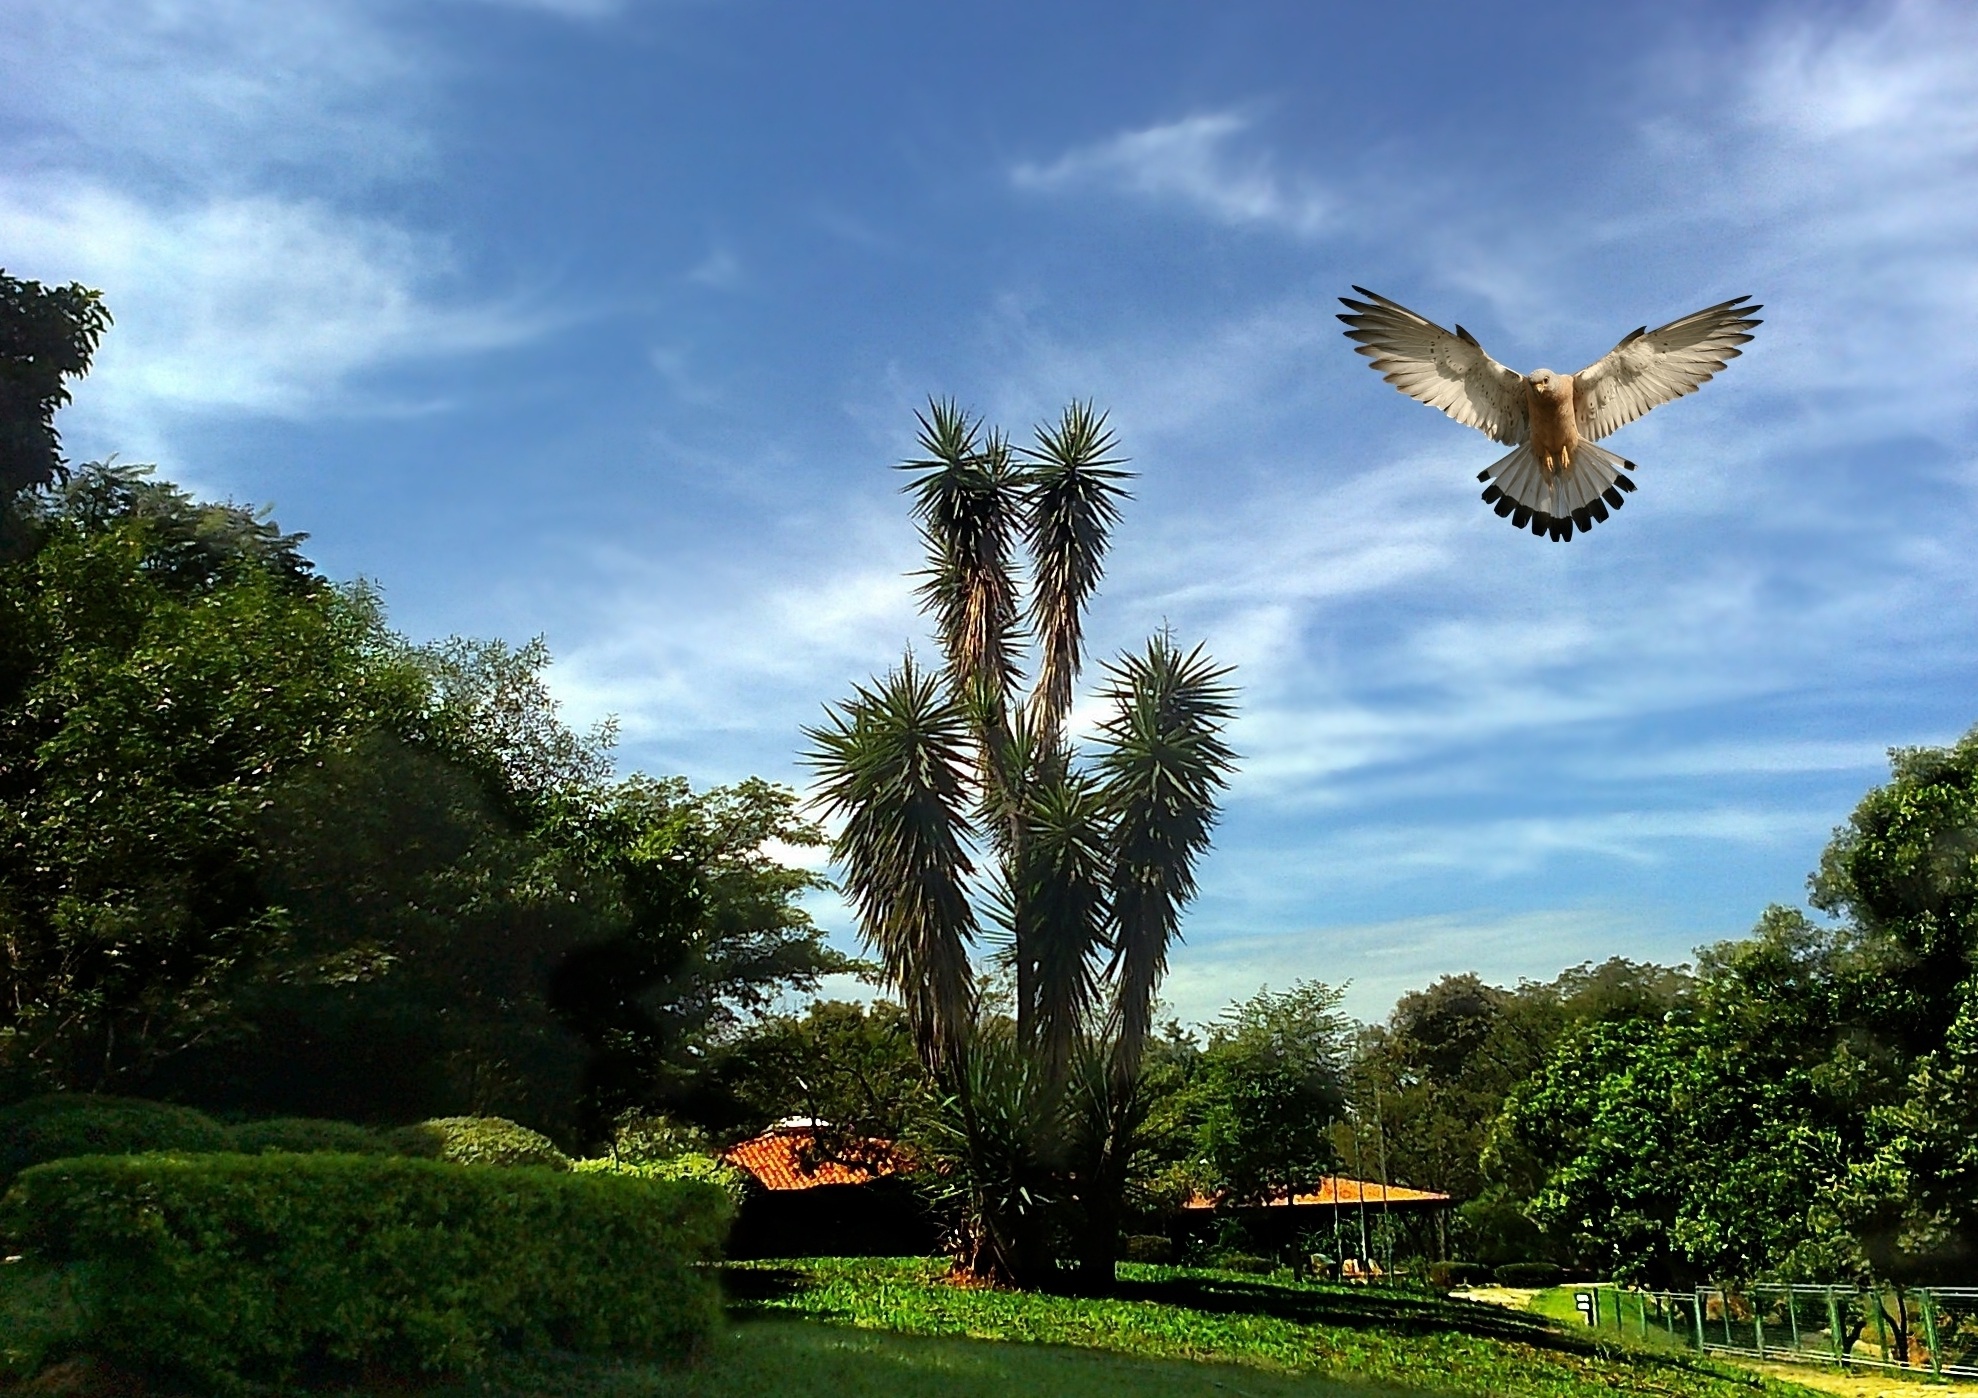
landscape, tree, nature, light, plant, sky, lawn, flower, environment, park, garden, trees, birds, clouds, vegetation, day, tropical birds